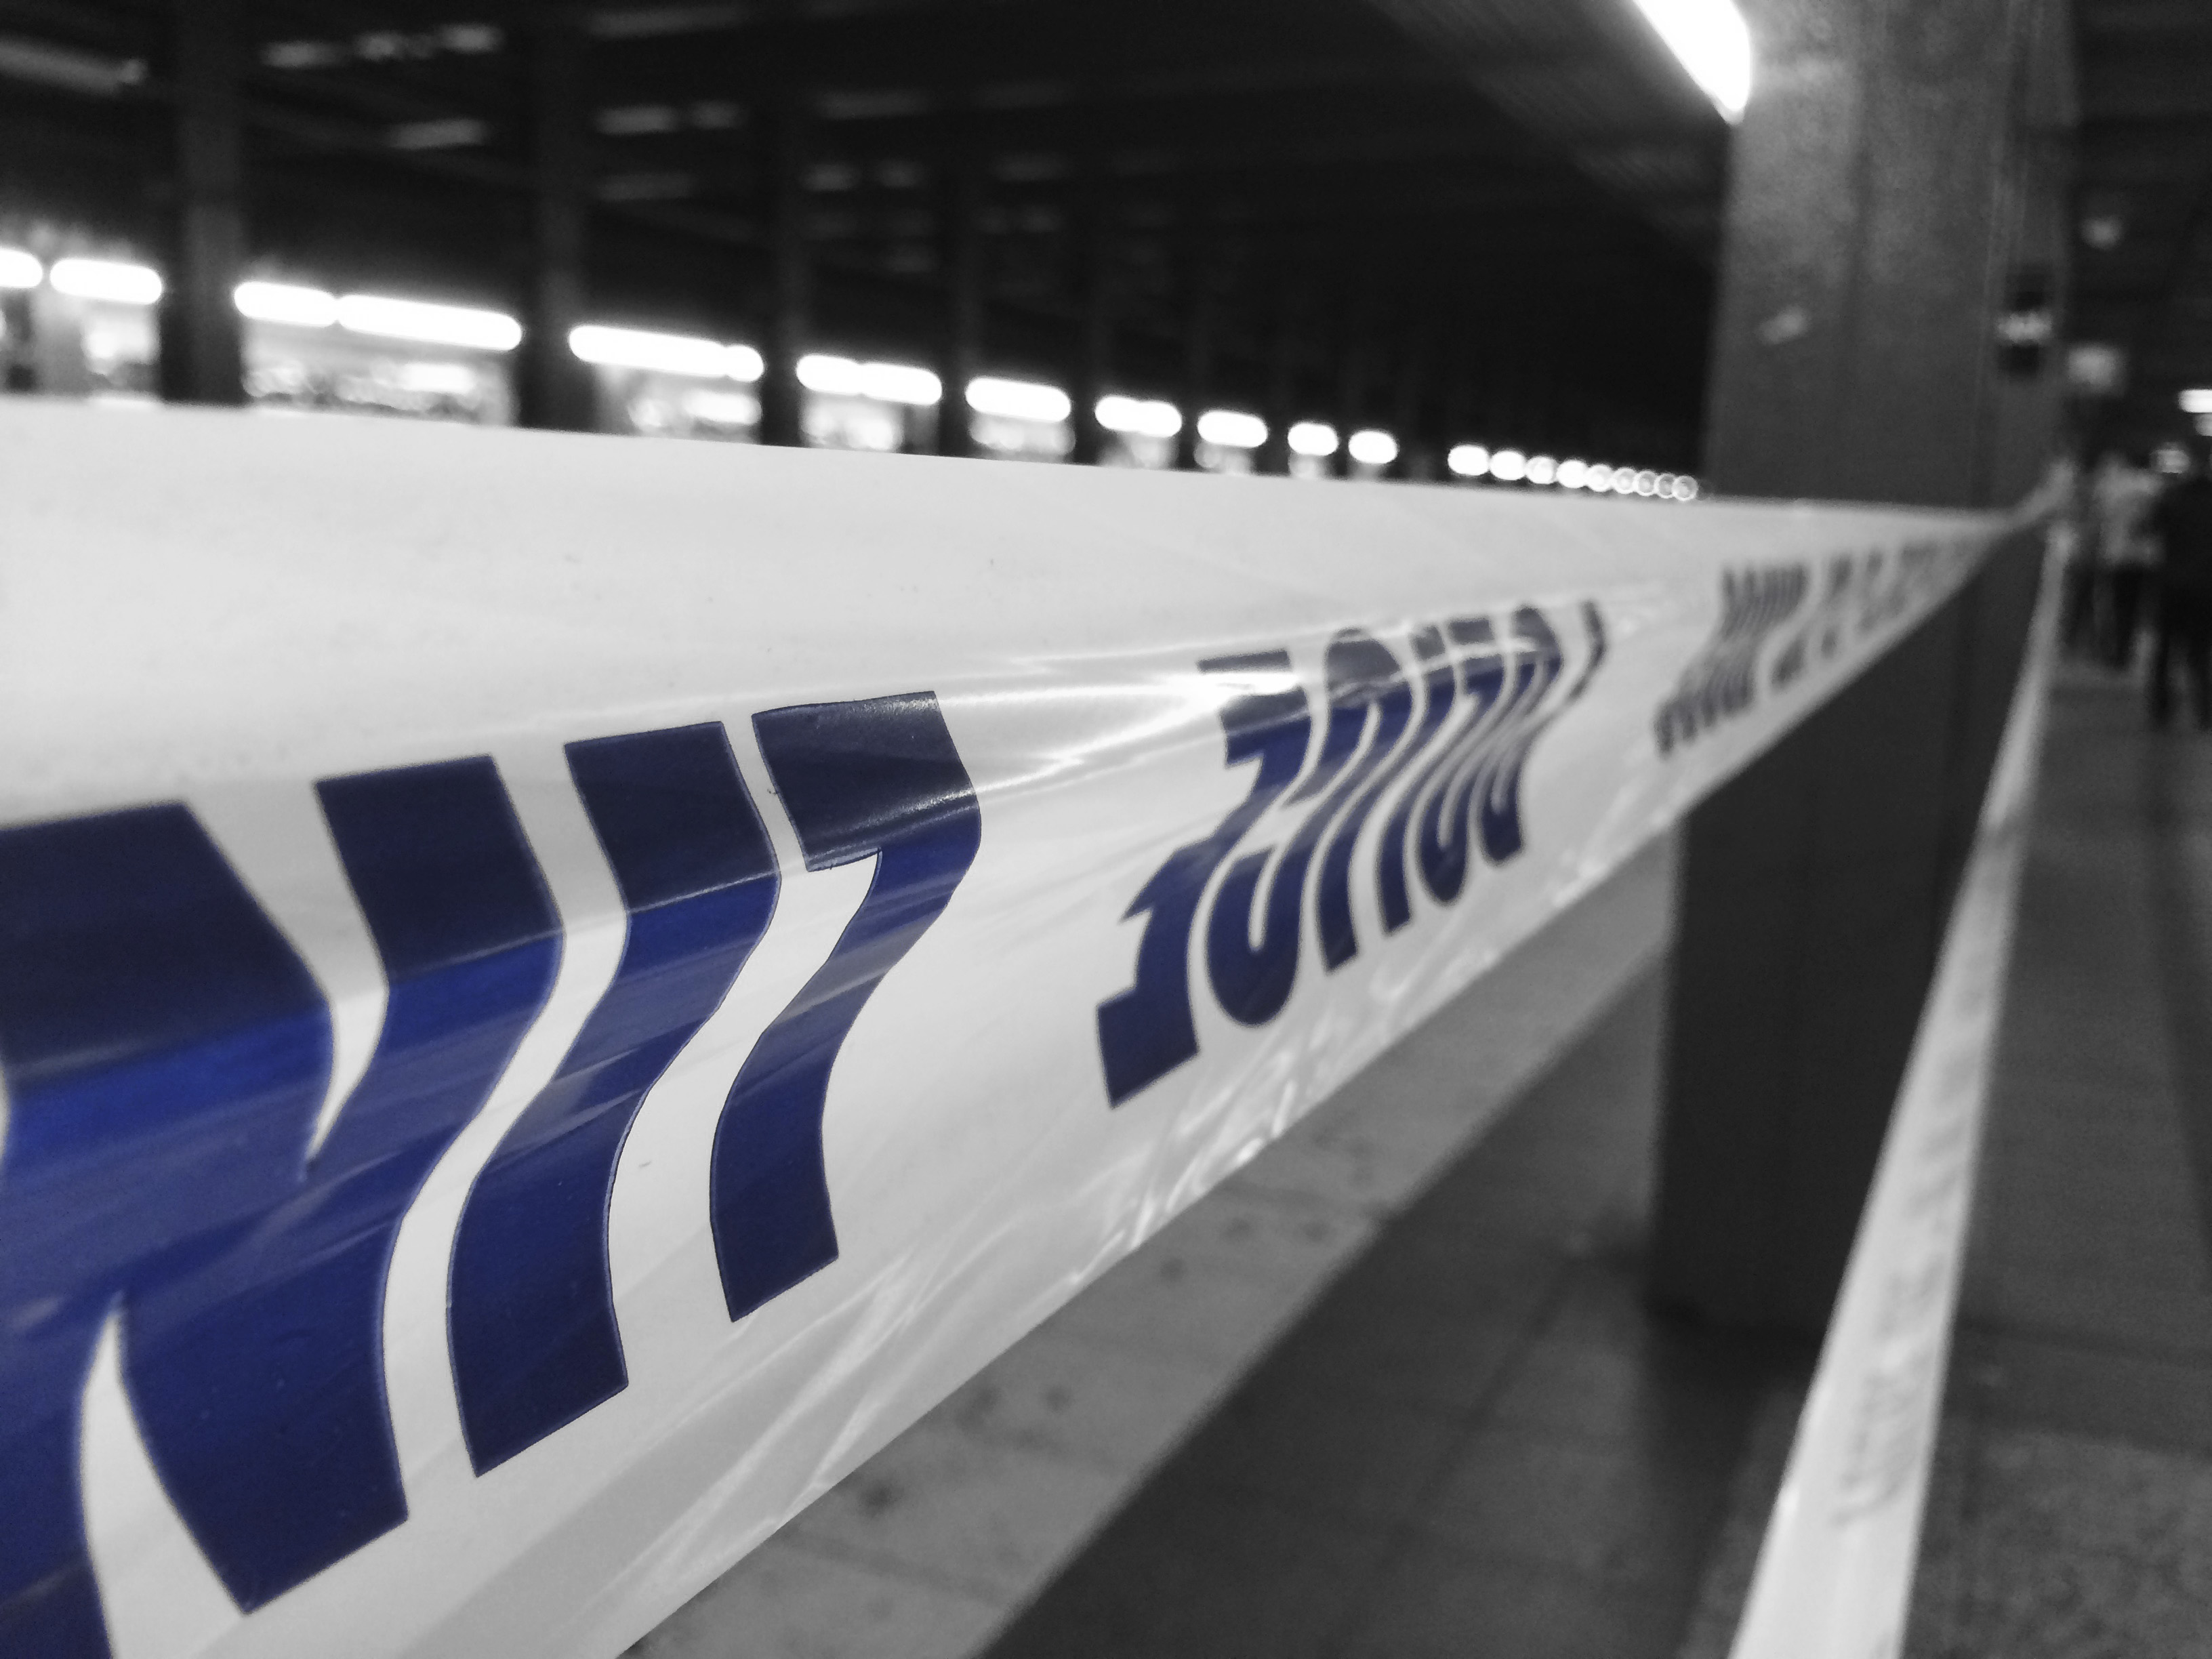
structure, city, train, subway, underground, transport, vehicle, nyc, usa, stadium, public transport, airliner, new, scene, tape, york, crime, nypd, sport venue